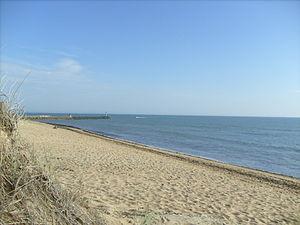
Plage de La Cotinière
Saint-Pierre-d’Oléron est une commune du sud-ouest de la France, située dans le département de la Charente-Maritime. Ses habitants sont appelés les Saint-Pierrais et les Saint-Pierraises.
La Cotinière est un village sur la côte ouest de l'île d'Oléron. Il fait partie de la commune de Saint-Pierre-d'Oléron, dans le département de la Charente-Maritime. Gros bourg ramassé autour de son port de pêche, sur la côte ouest de l'île d'Oléron, il compte 896 habitants en 2008, appelés « Cotinards ».